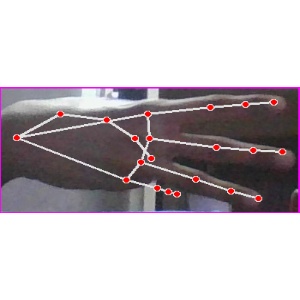
अक्षर: भ